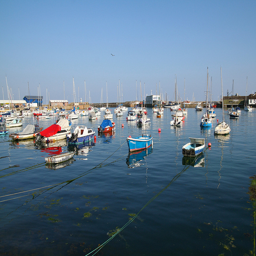
There are a lot of boats out at sea.
Small rowboats and yachts moored in a calm marina
A large open body of water with many boats.
A bunch of boats parked in the bay.
a dock full of boats sitting in the water